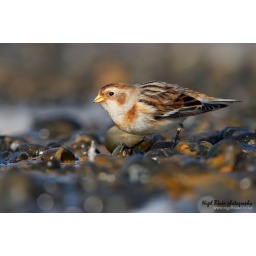
Snow Bunting, plectrophenax nivalis, winter plumage bird feeding on Salthouse beach in Norfolk _26K2278